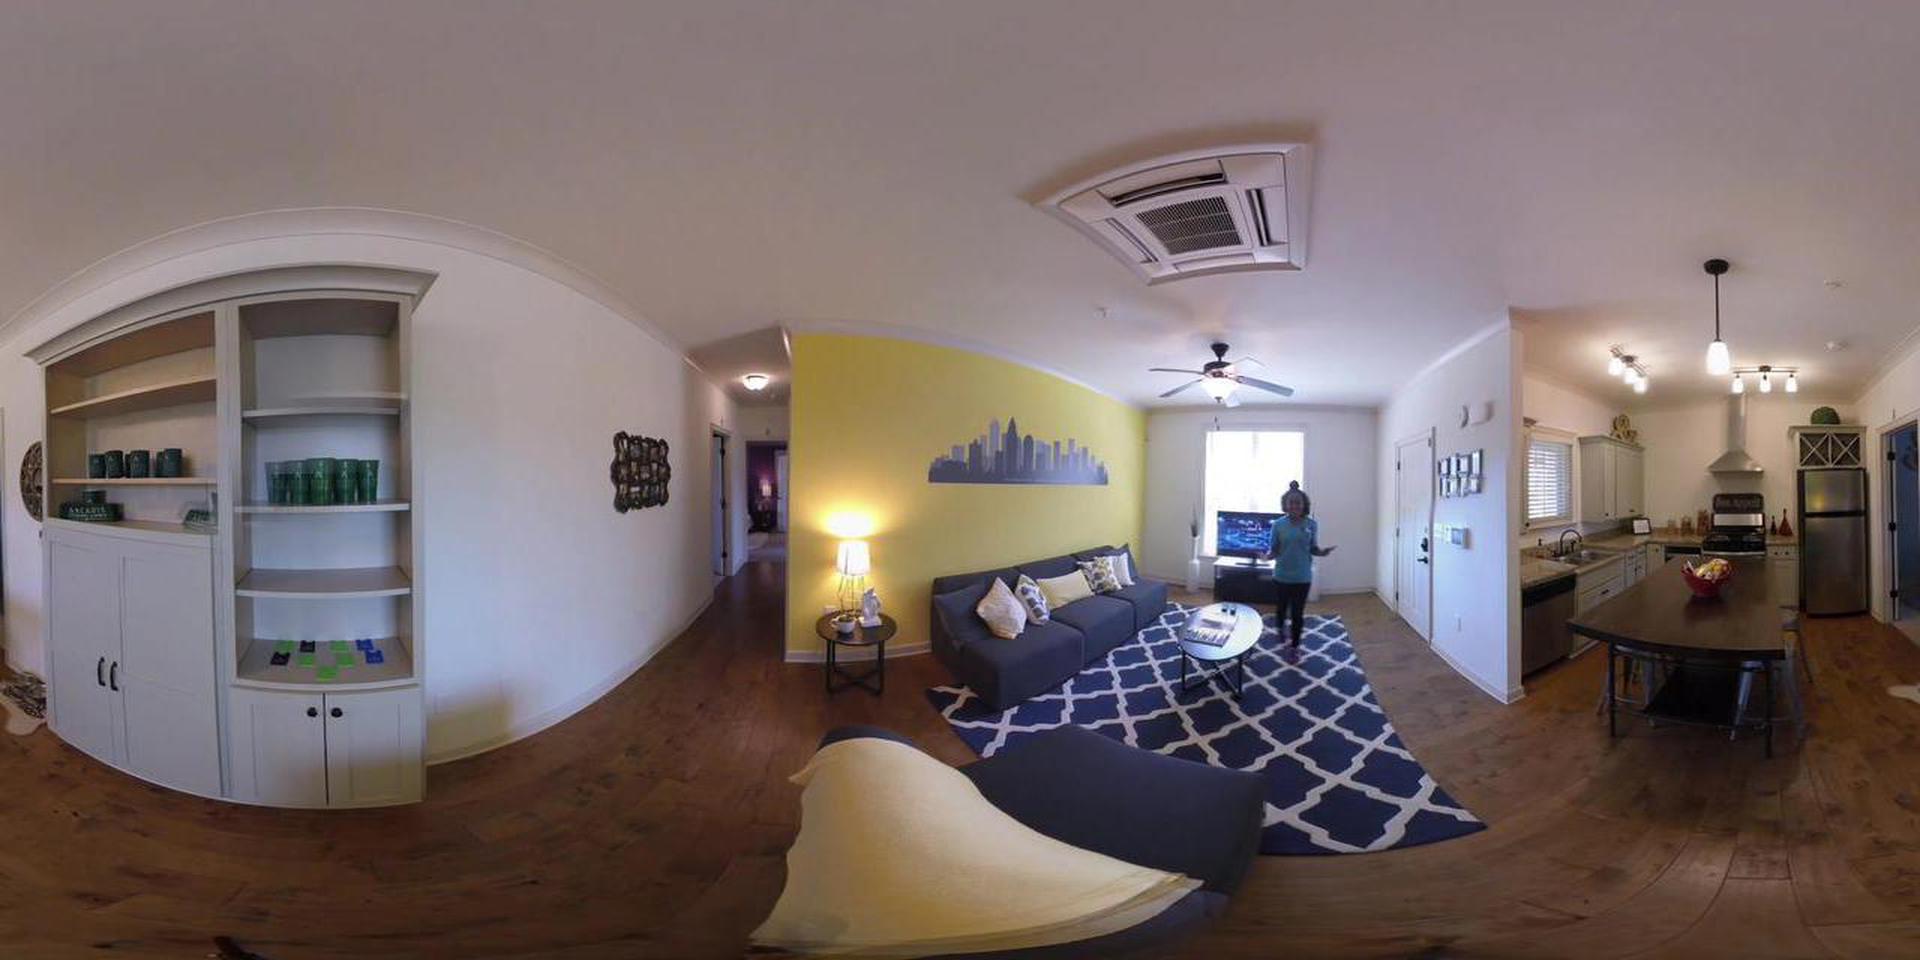
Referred object: the lit table lamp on the small side table

Referred object: the yellow accent wall